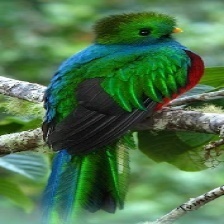
Species: QUETZAL
Scientific name: PHAROMACHRUS MOCINNO